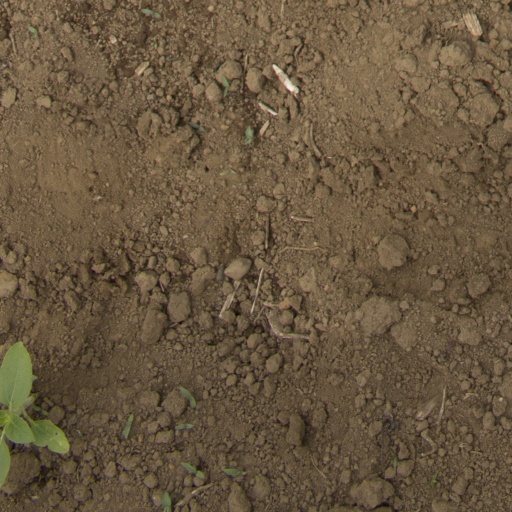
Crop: Jerusalem artichoke